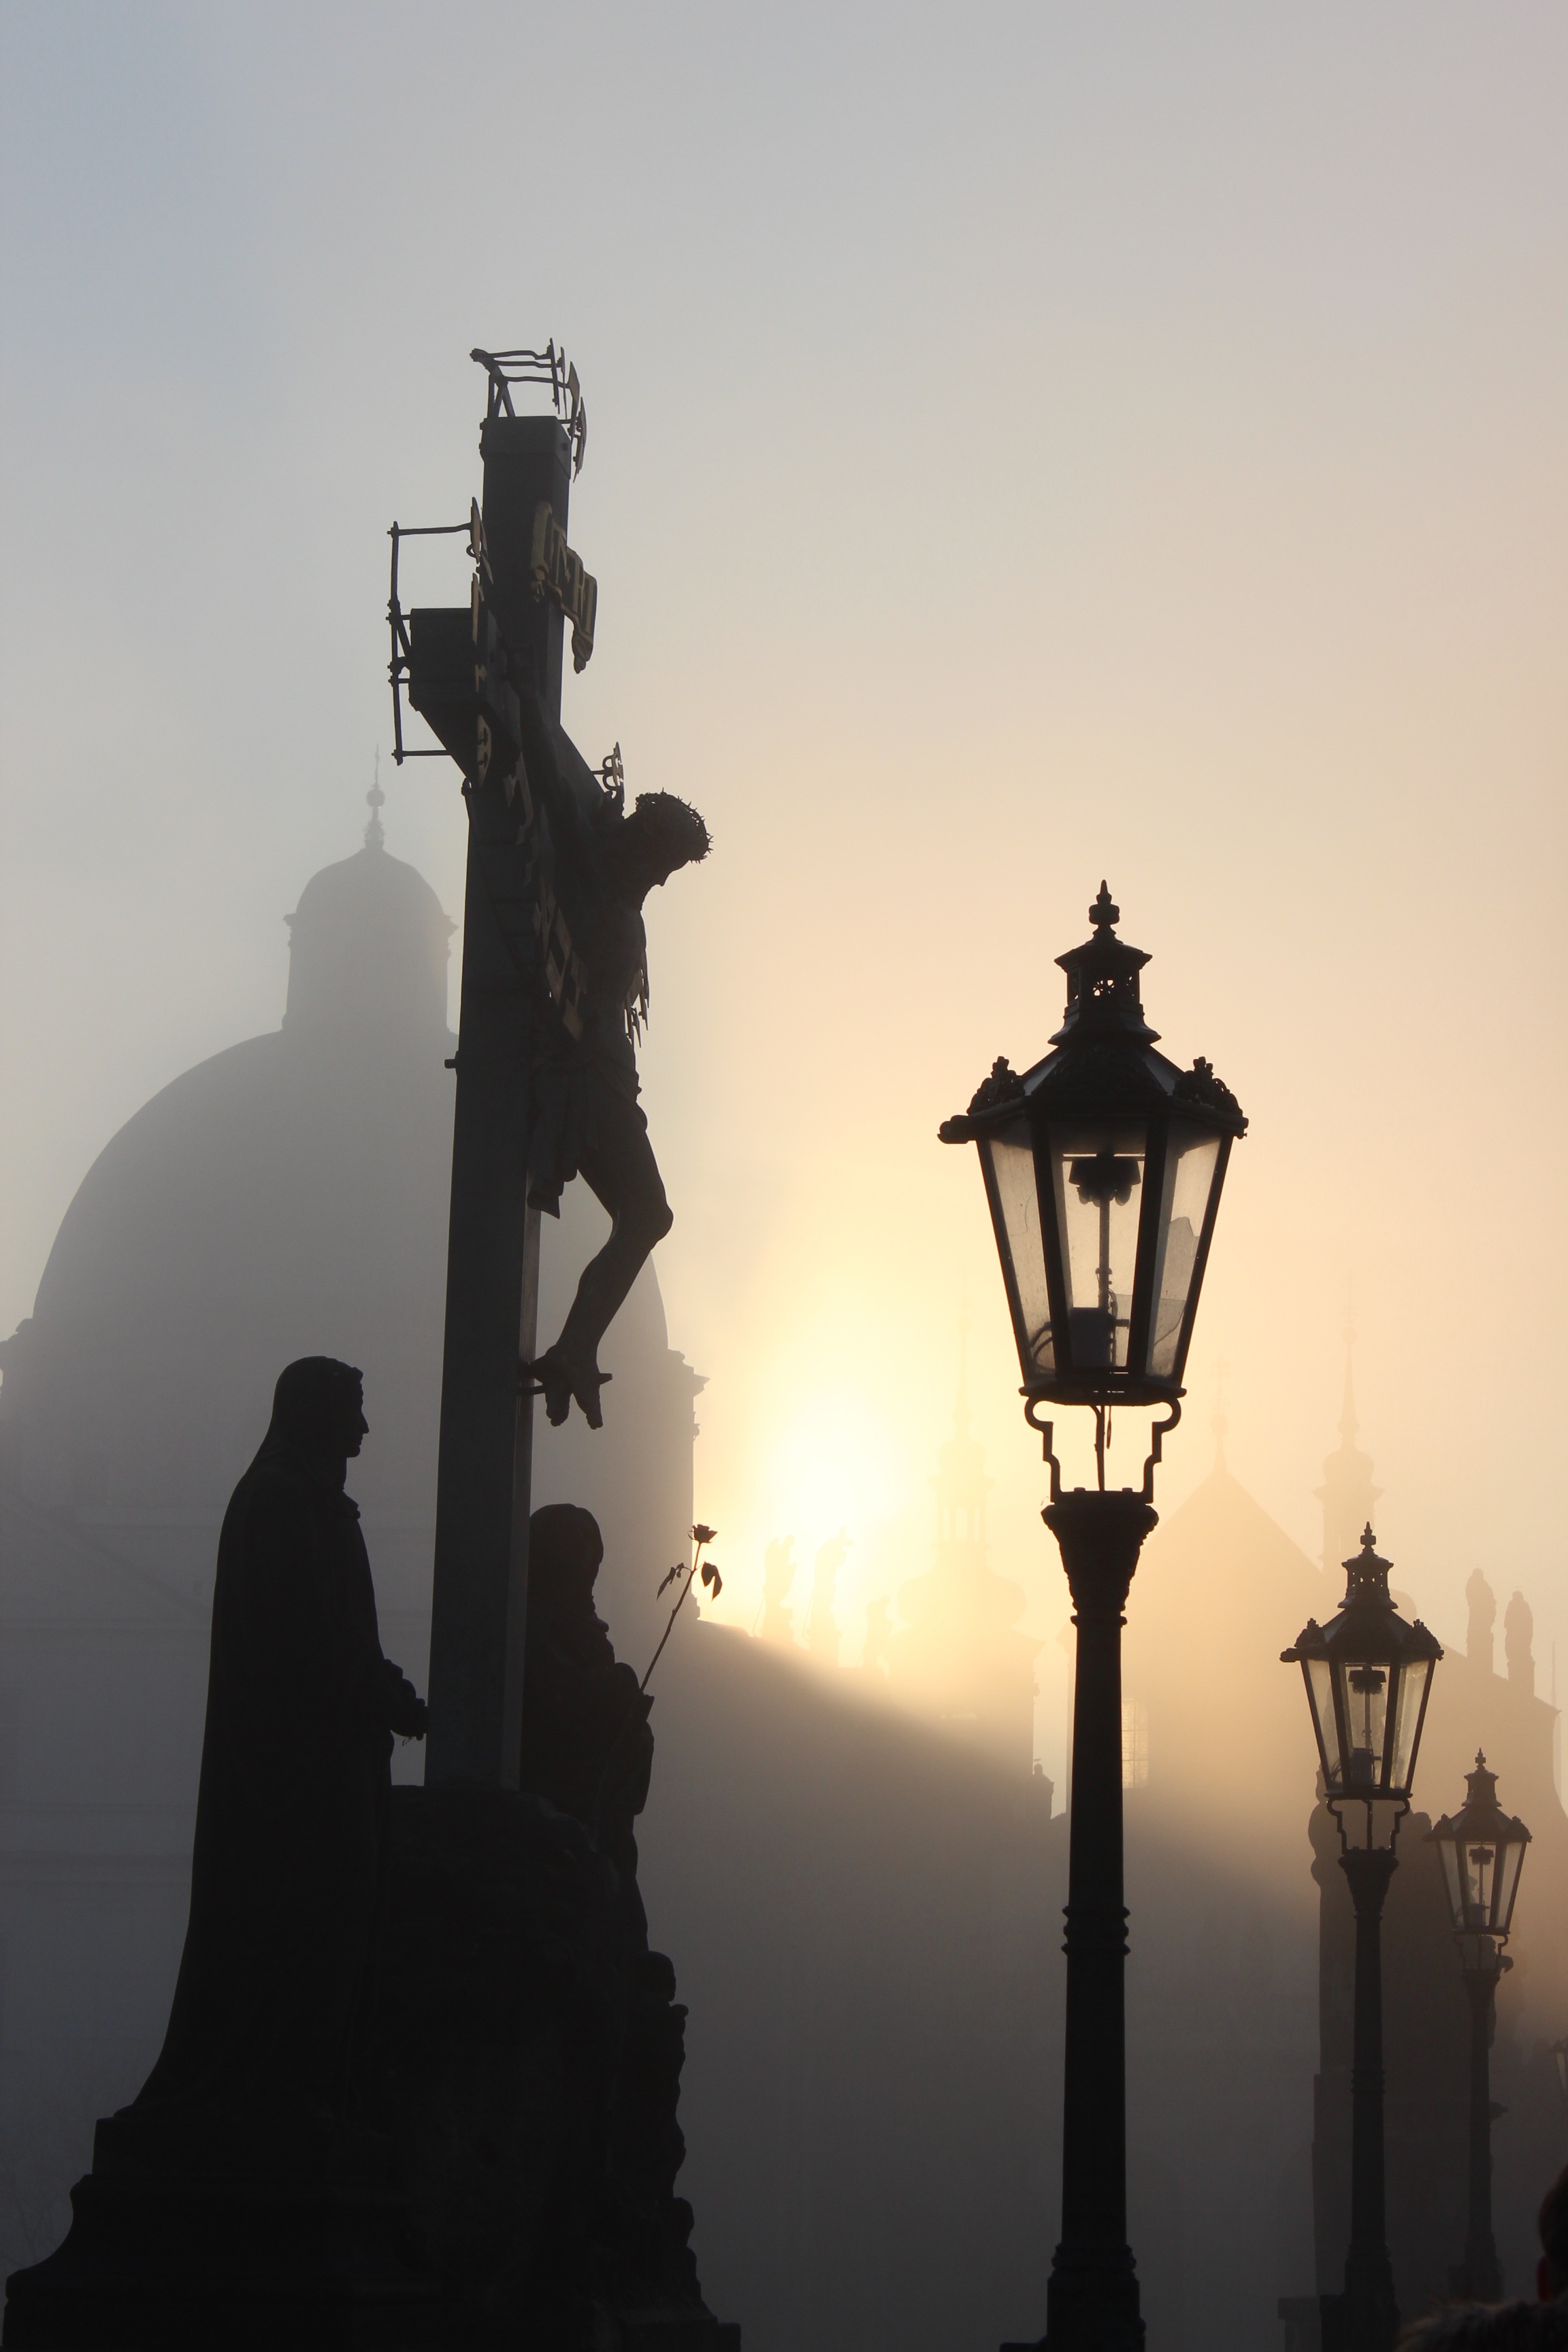
silhouette, light, architecture, sunrise, sunset, bridge, morning, river, dusk, evening, reflection, tower, landmark, darkness, prague, street light, lamp, lighting, spire, light fixture, history, dramatic, czech republic, charles bridge